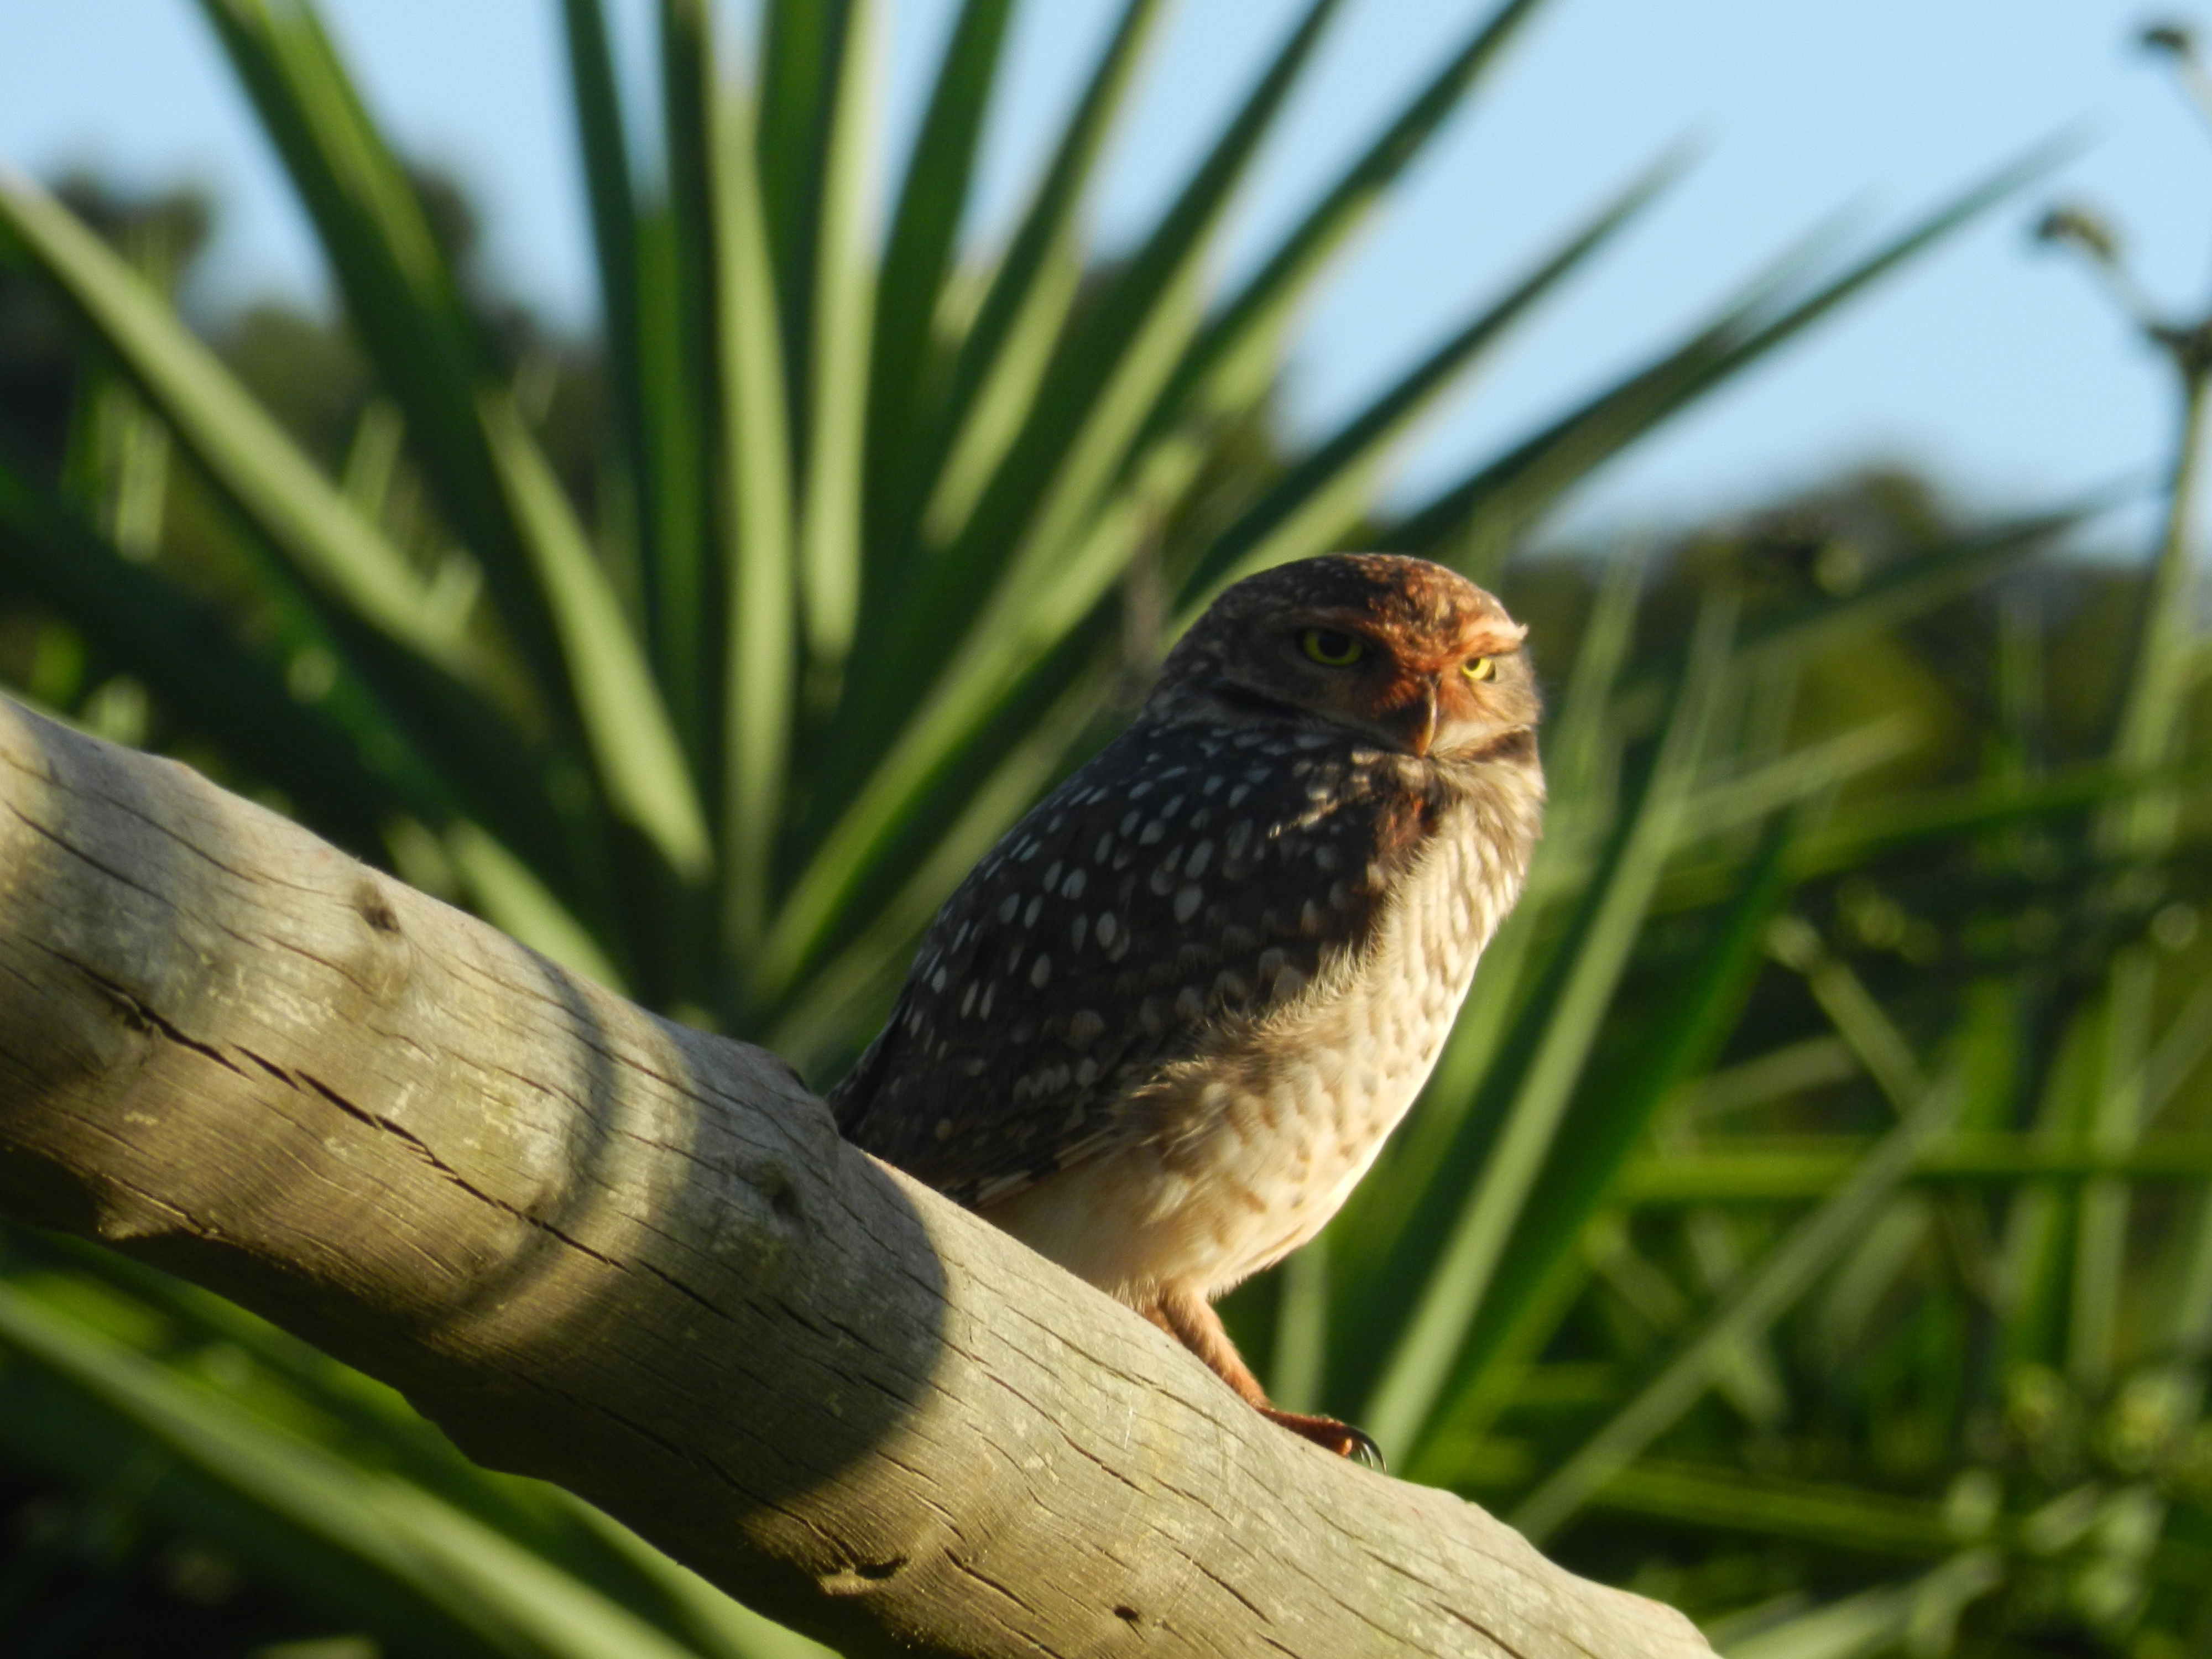
tree, nature, grass, branch, bird, wildlife, green, beak, botany, owl, fauna, close up, vertebrate, macro photography, perching bird